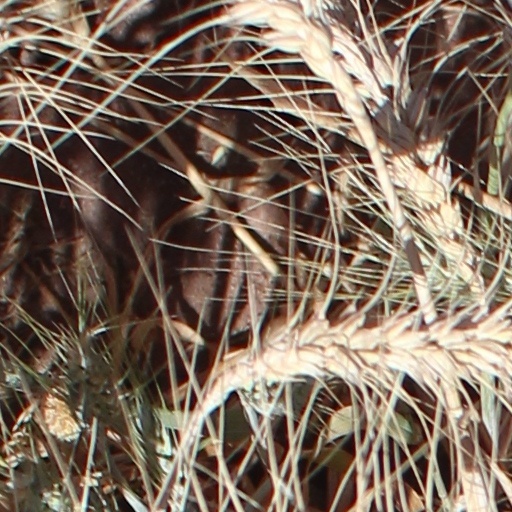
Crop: wheat